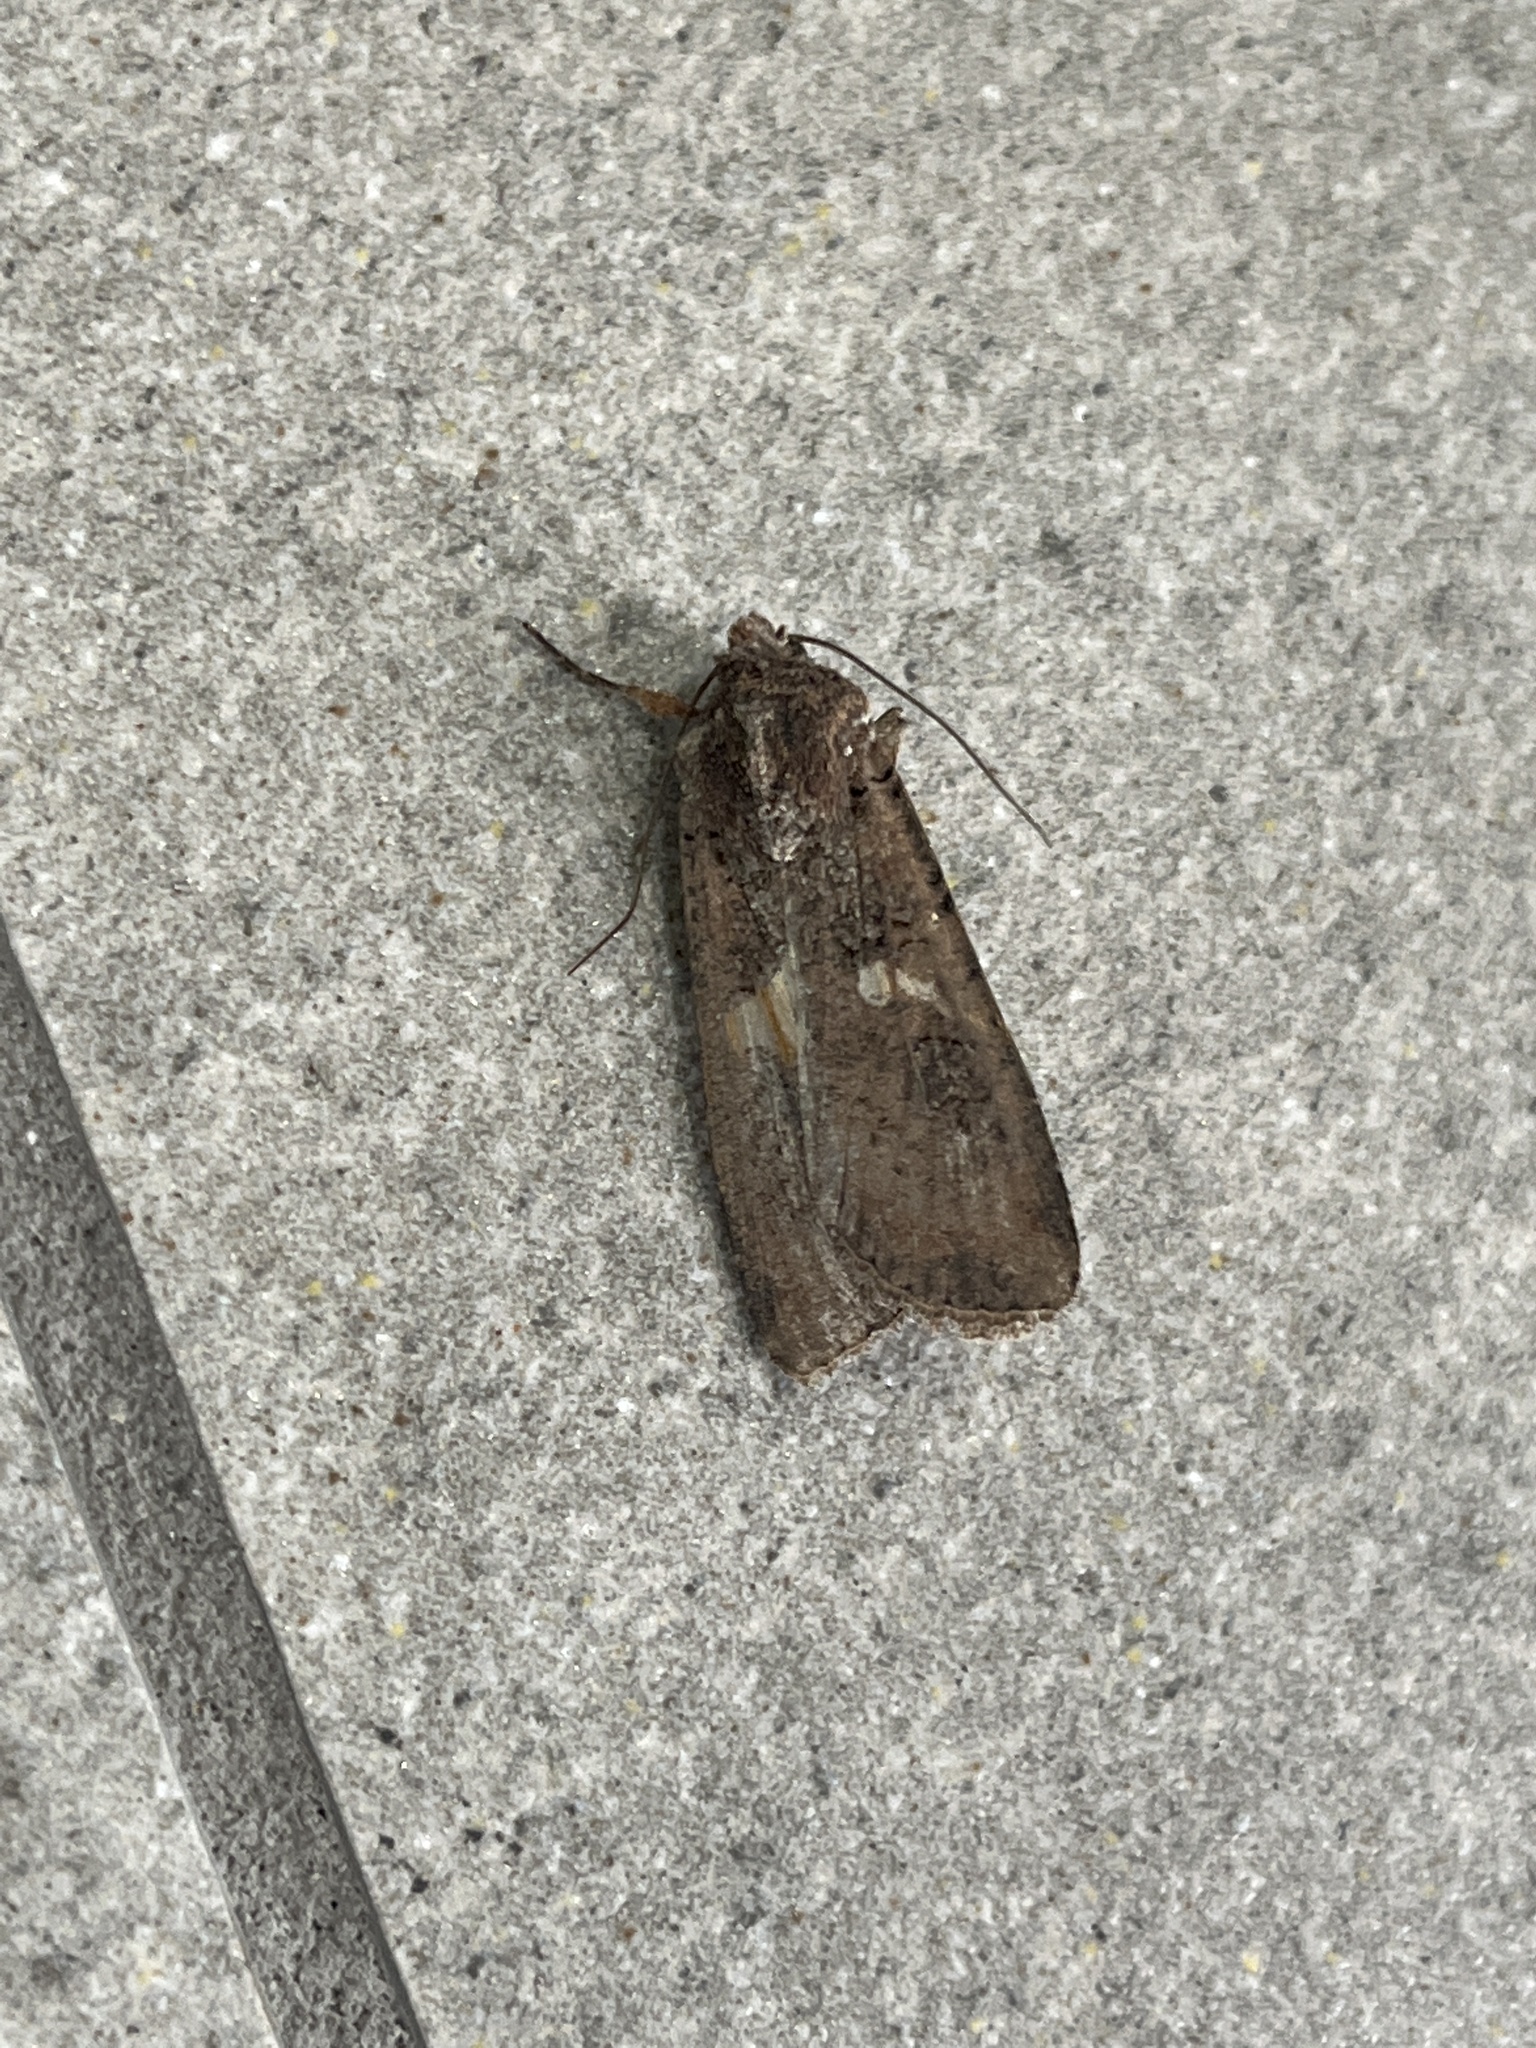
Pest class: cutworms